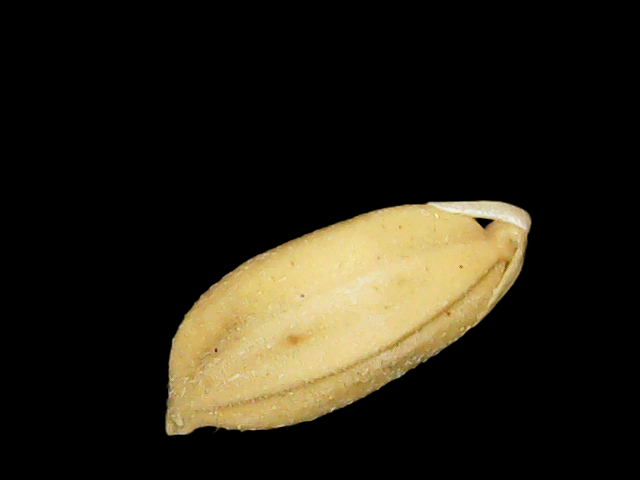
Rice variety: Binadhan08